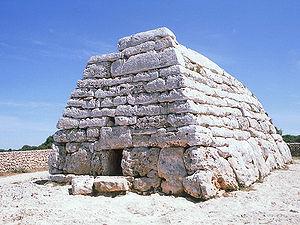
Les îles Baléares sont un archipel de la Méditerranée occidentale, situé à l'est de la Communauté valencienne, au sud de la Catalogne et du golfe du Lion, à l'ouest de la Sardaigne et au nord de l'Algérie.
Une naveta, du catalan naveta, petite nef, navette, est une construction préhistorique typique de l'île de Minorque. Utilisée comme caveau collectif, elle est bâtie en pierres comme un mur cyclopéen, c'est-à-dire sans mortier.
La Naveta d'Es Tudons est le monument funéraire le plus remarquable de l'ïle baléarique de Minorque en Espagne.